Bath Road Reservoir

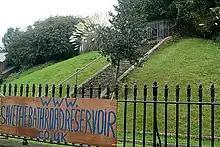
The reservoir bank, with banner supporting the Save The Bath Reservoir campaign

Bath Road Reservoir is an underground reservoir complex in the town of Reading in the English county of Berkshire. Located to the North-West of the Bath Road in West Reading, the complex covers . It comprises two underground reservoirs, covered entirely by vegetation, together with a water tower that is listed as a grade II listed building.